Wigmore Street

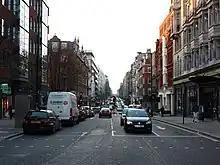
Wigmore Street, London

Wigmore Street is a street in the City of Westminster, in the West End of London. The street runs for about 600 yards parallel and to the north of Oxford Street between Portman Square to the west and Cavendish Square to the east. It is named after the village of Wigmore and its castle in Herefordshire, a seat of the family of Robert Harley, politician around the time of Queen Anne, who owned land in the area.